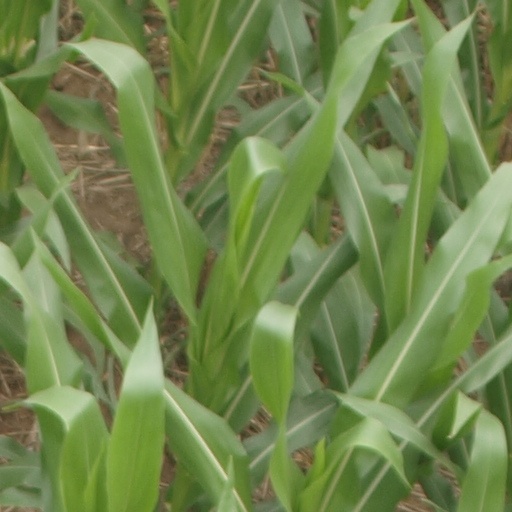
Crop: maize; corn